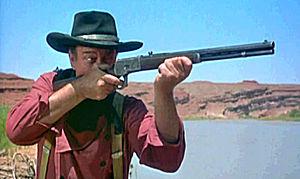
La Winchester 1892 est une carabine de chasse conçue par John Browning et fabriquée par la Winchester Repeating Arms Company de 1892 à 1932, devant remplacer la Winchester 1873 qu'elle côtoya jusqu'en 1925.
La Prisonnière du désert est un western américain de John Ford, sorti en 1956, avec dans les rôles principaux John Wayne, Jeffrey Hunter et Natalie Wood.